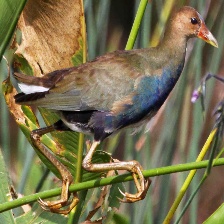
Species: PURPLE GALLINULE
Scientific name: PORPHYRIO MARTINICUS
ImageNet parent category: european_gallinule